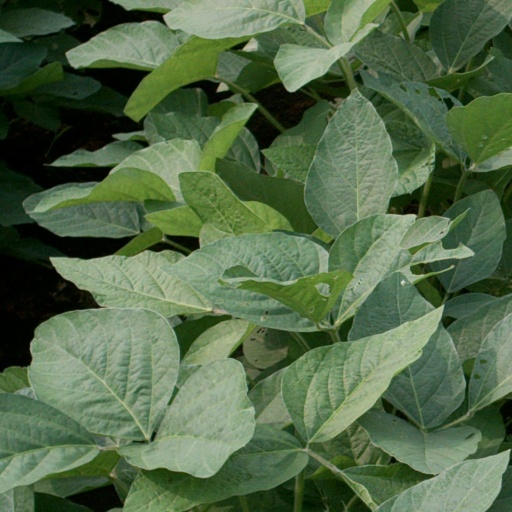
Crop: soybean